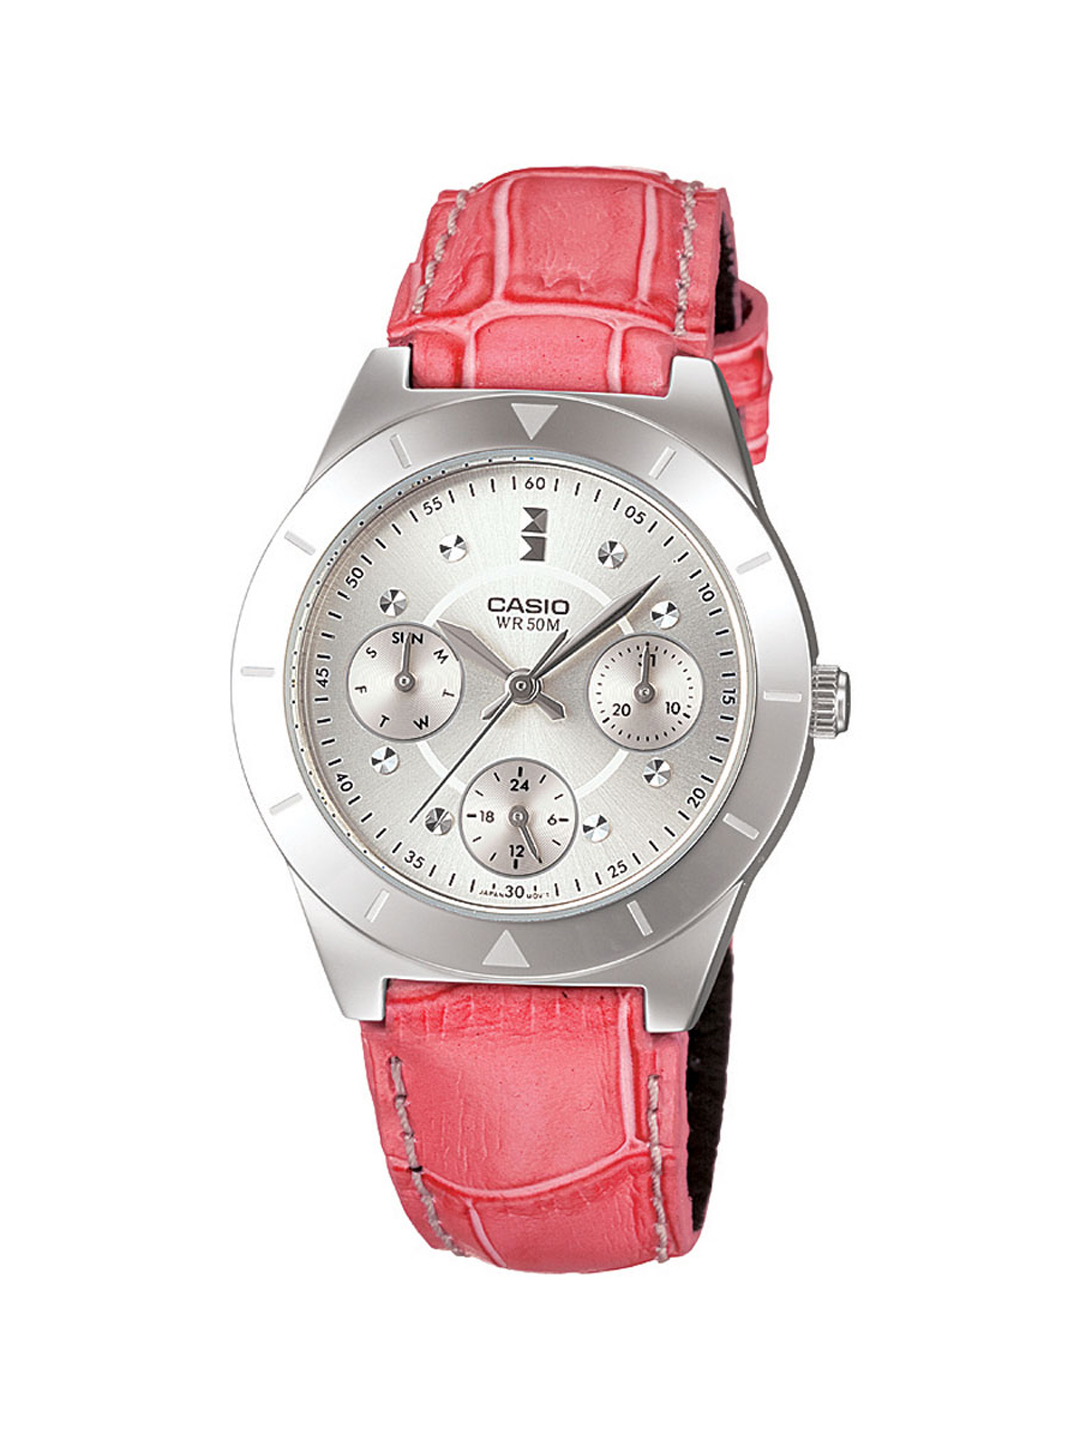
Casio Enticer Women Off-White Multi-Dial Watch LTP-2083L-4AVDF(A532)
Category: Accessories / Watches / Watches
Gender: Women
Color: Off White
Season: Winter 2016
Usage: Casual